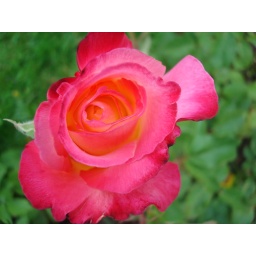
A hot pink rose in my grandparents garden.